Peganum harmala

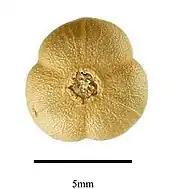
"Peganum harmala" fruit

The plant fruits between July and November in China. The fruit is a dry, round seed capsule which measures about 6–10(−15) mm in diameter, These seed capsules have three chambers and carry more than 50 seeds. The end of the fruit is usually somewhat sunken inwards and retains a persistent style.